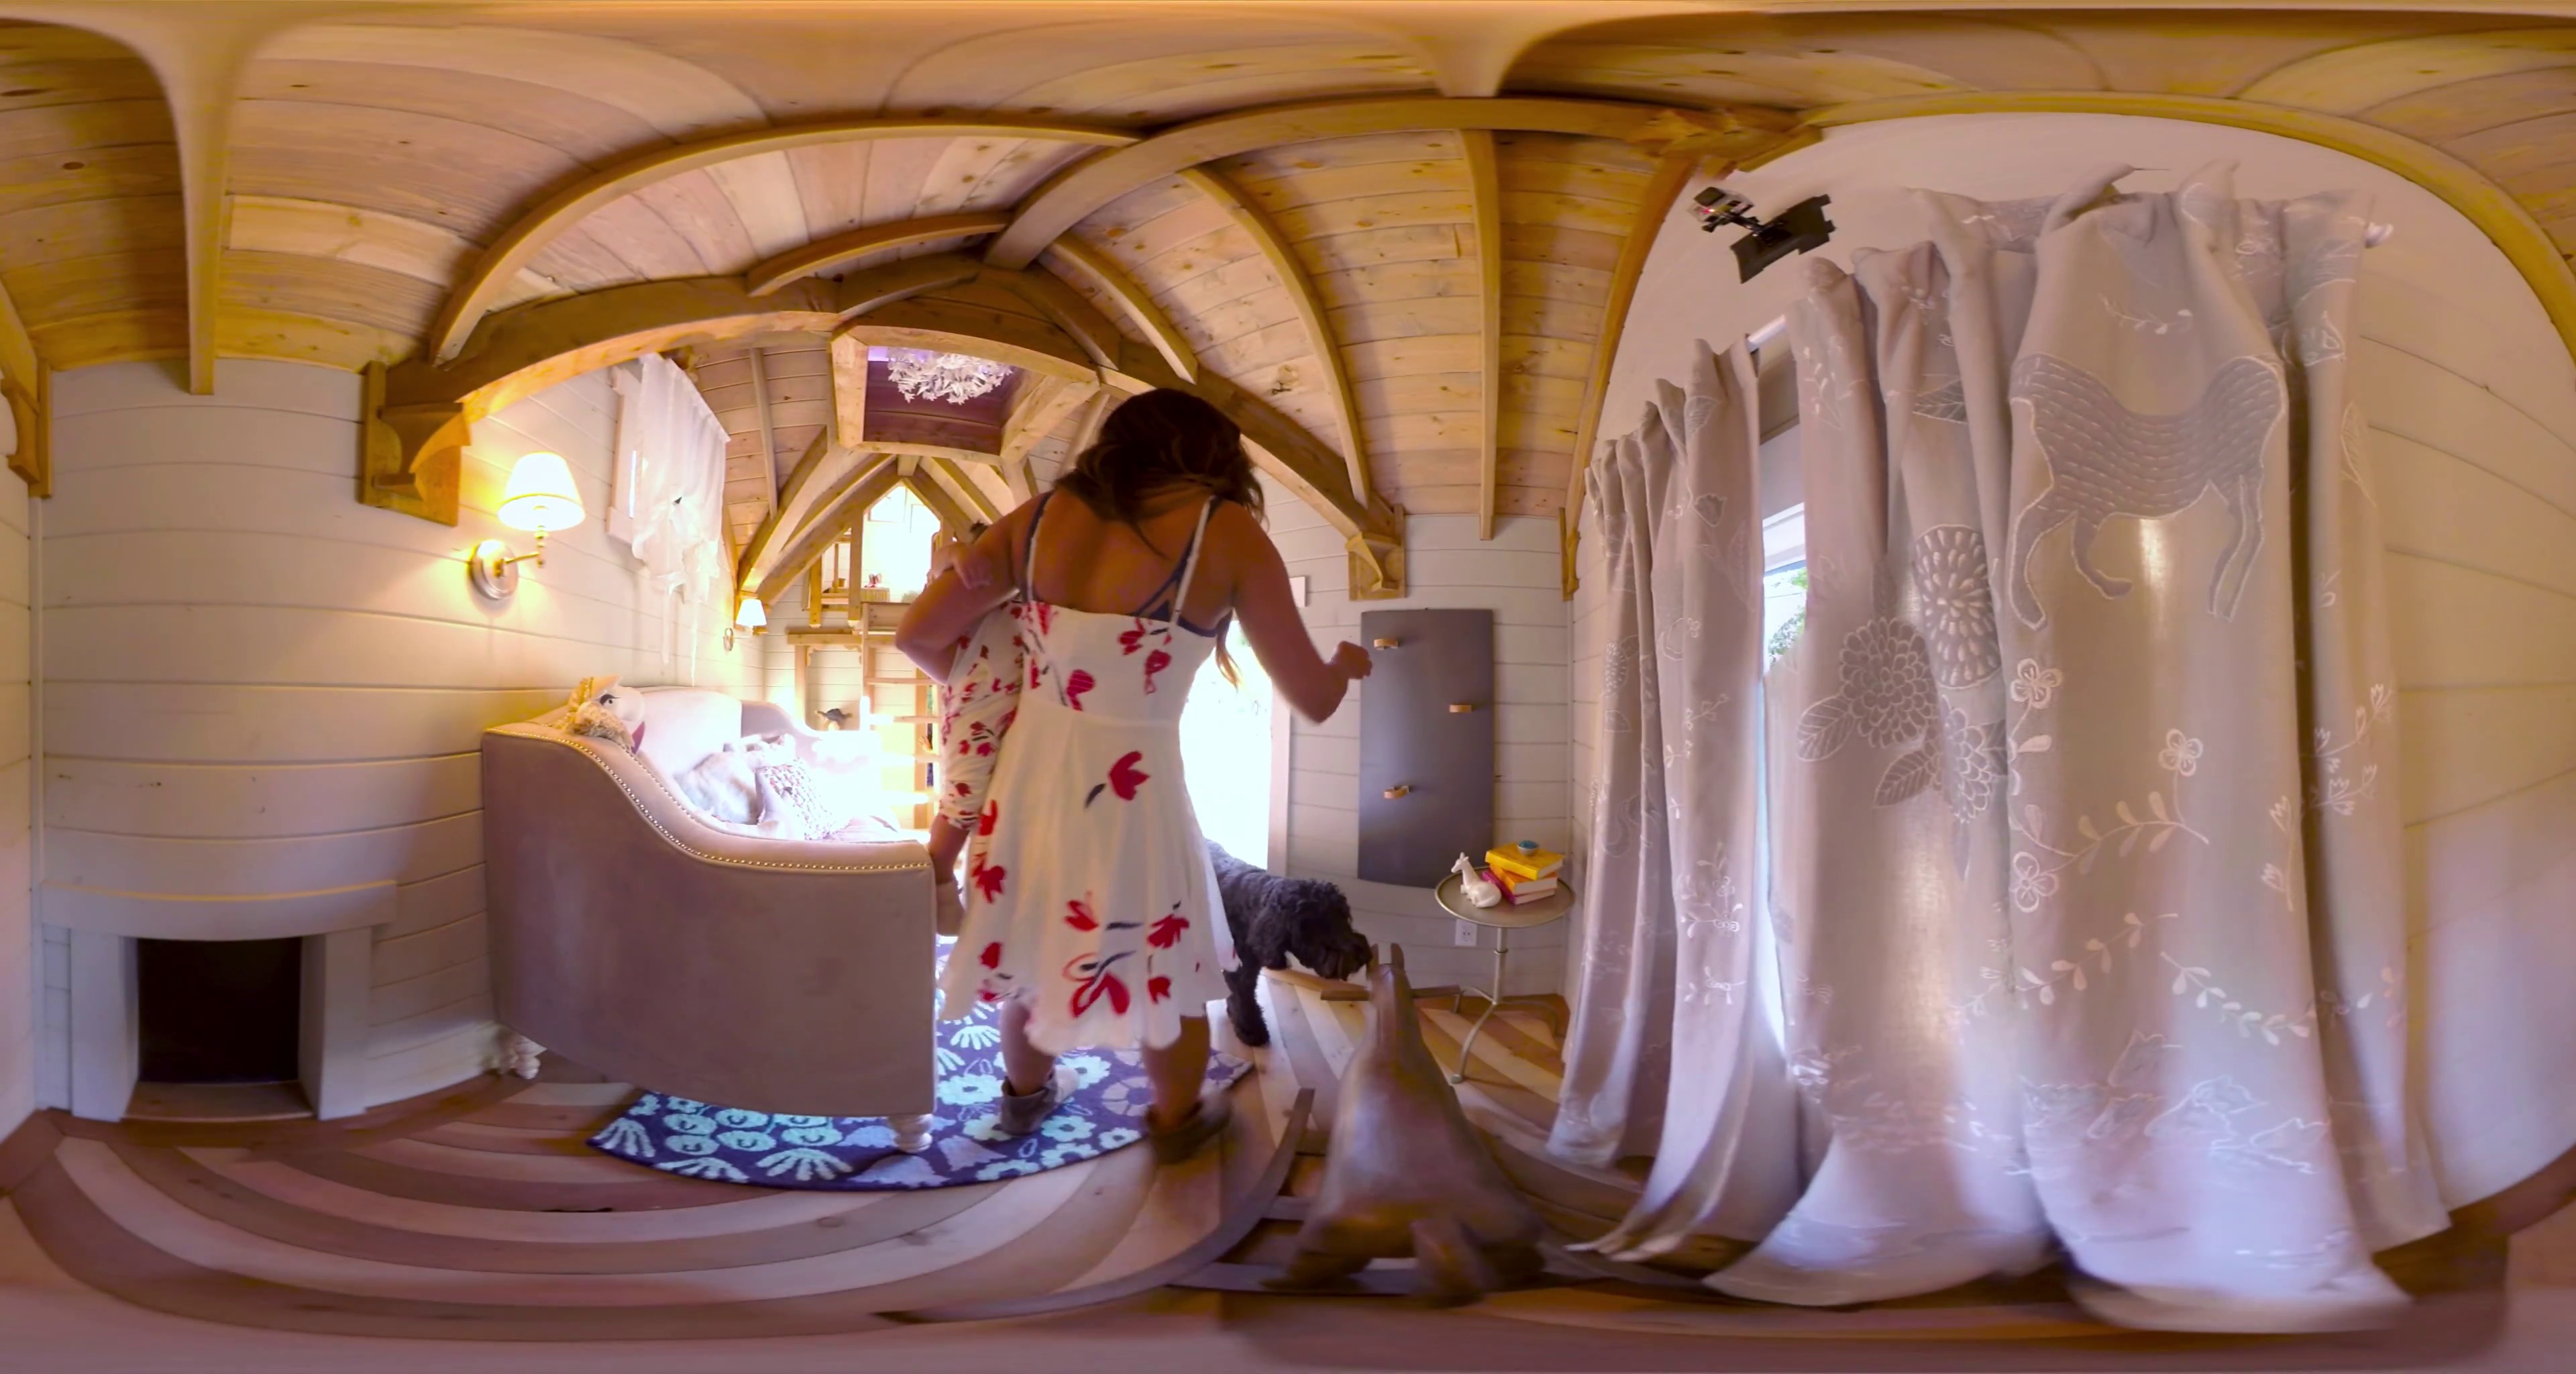
Referred object: Black dog

Referred object: turn left to see the sofa

Referred object: the round side table opposite the sofa